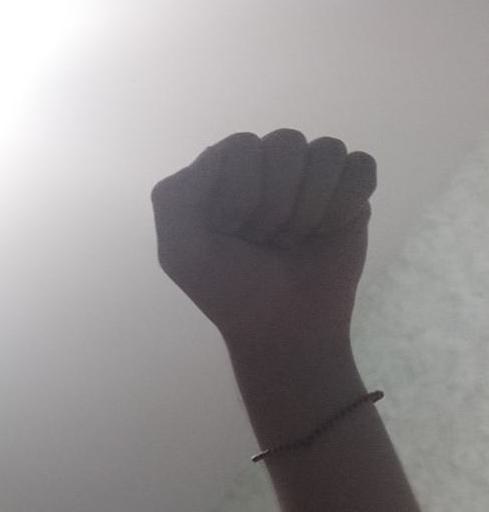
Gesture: fist